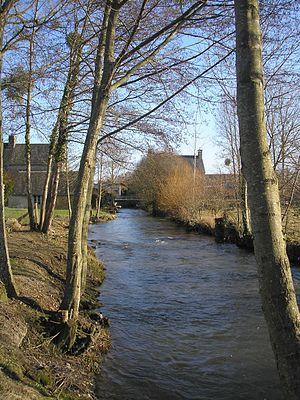
Cuves (Normandie, France). La Sée.
La Sée est un fleuve côtier normand qui se jette dans la baie du Mont-Saint-Michel, rejoignant dans cette dernière la Sélune, autre fleuve du sud du département de la Manche.